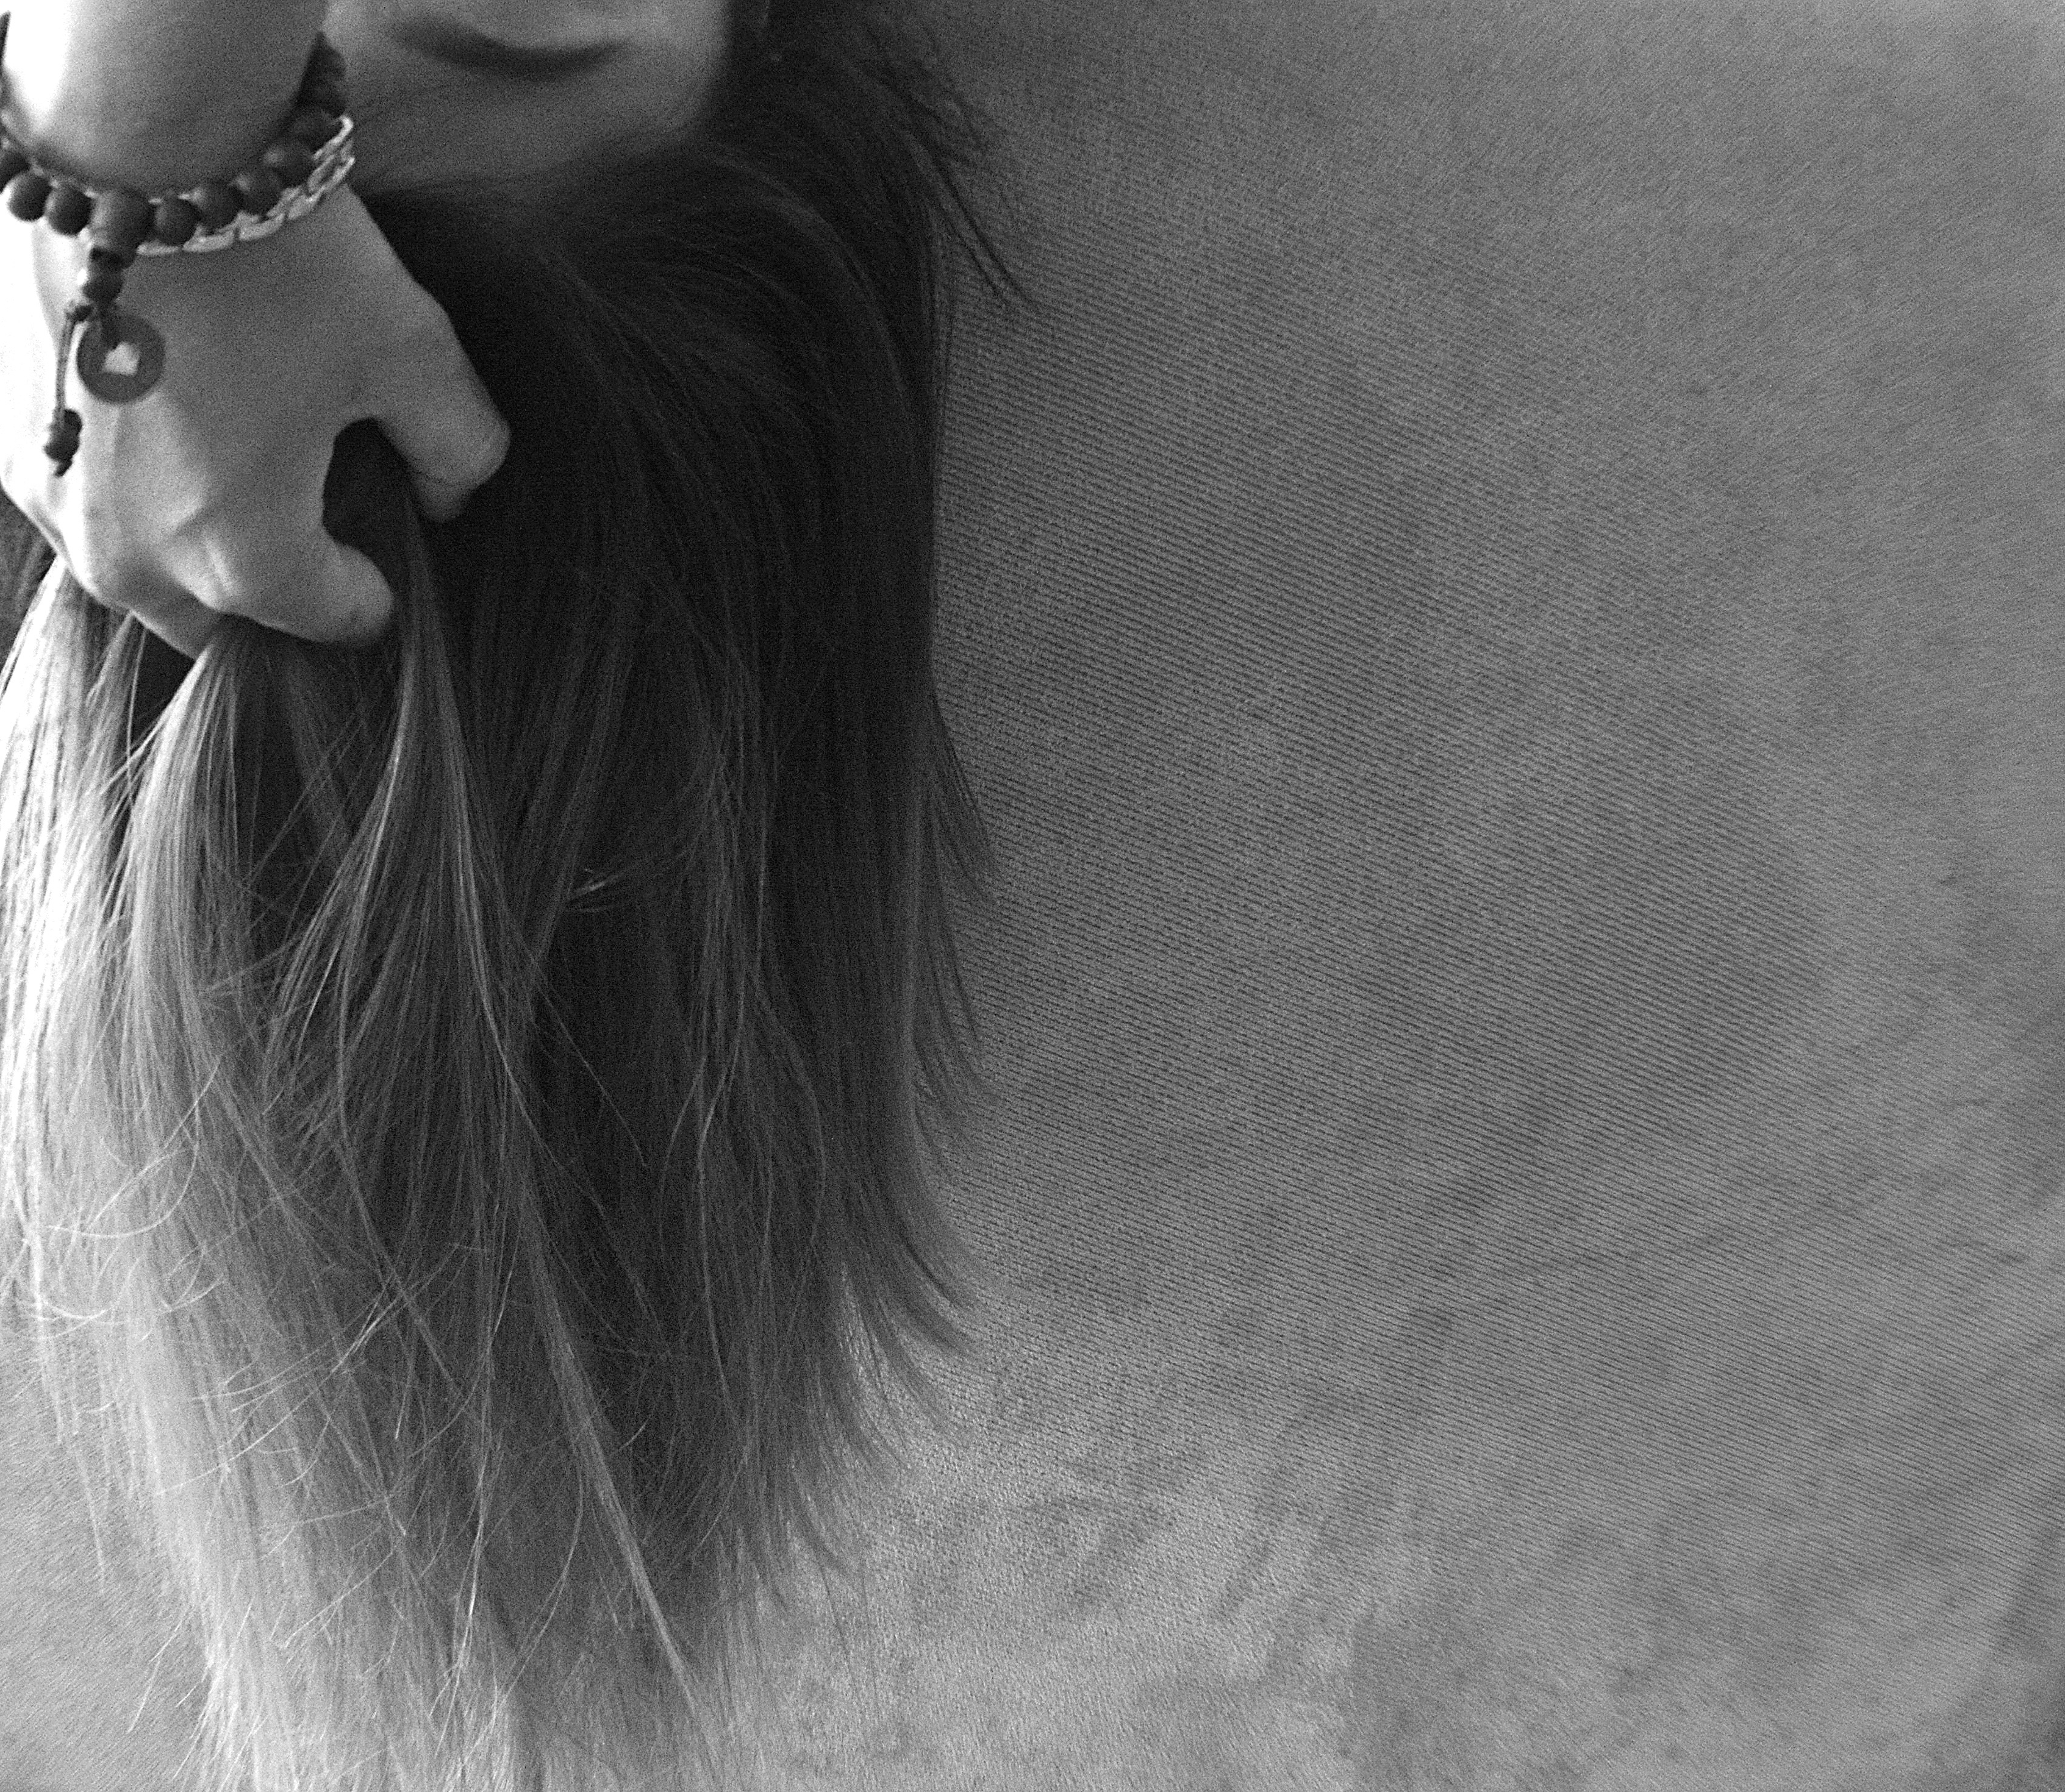
black and white, hair, white, photography, fur, portrait, model, black, ear, monochrome, human body, face, nose, drawing, sunglasses, eye, glasses, head, skin, beauty, organ, emotion, photo shoot, monochrome photography, portrait photography, vision care